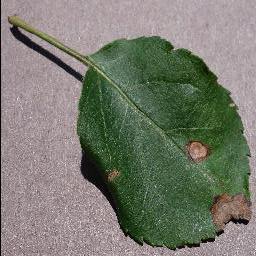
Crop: apple
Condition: black_rot